Plan B (2009 film)

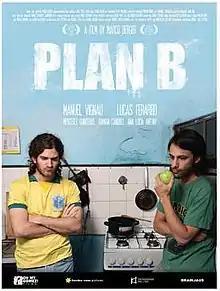
Theatrical release poster

Plan B is a 2009 Argentine comedy-drama film directed by Marco Berger.